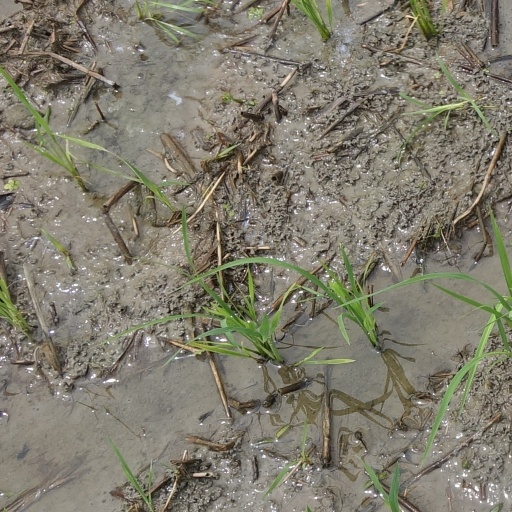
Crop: rice